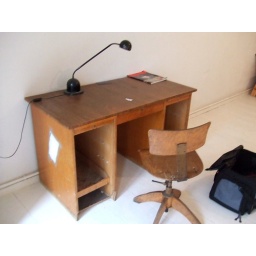
An old desk and chair in Tomoko and Luc's Berlin place.